2011 Honda Grand Prix of St. Petersburg

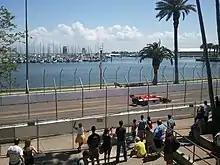
The Bay Shore Drive SE section of the race

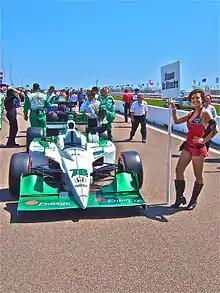
2011 HVM Entergy sponsored entry on the starting grid for the season opener.

The first Indycar race to use double-file starts and restarts began anything but smoothly. On turn 1 of lap 1, five cars were involved in contact as the drivers fought for position. Helio Castroneves made contact with Marco Andretti's car, who ran up the back of Scott Dixon's machine and flipped upside down. Mike Conway, racing for the first time since last year's Indianapolis 500, was also caught in the pile-up, along with Briscoe. Castroneves, Briscoe, and Dixon would finish the day running, but had no chance for victory. Andretti Autosport took the brunt of the blow, with two of their drivers, Andretti and Conway, being knocked out of the race as a result. On the ensuing restart (lap 5) Dario Franchitti and Tony Kanaan passed Power to take first and second position respectively.